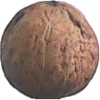
Label: Walnut 1